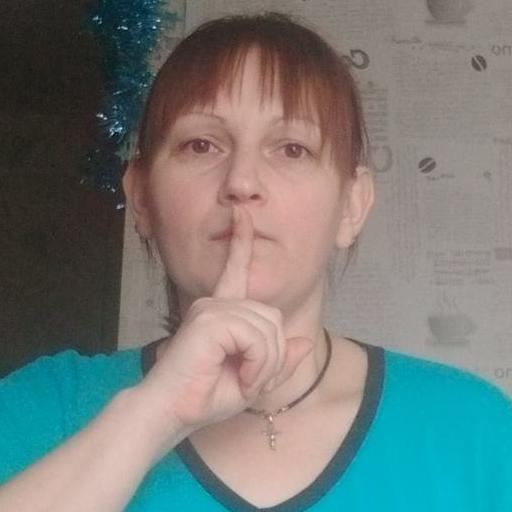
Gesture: mute